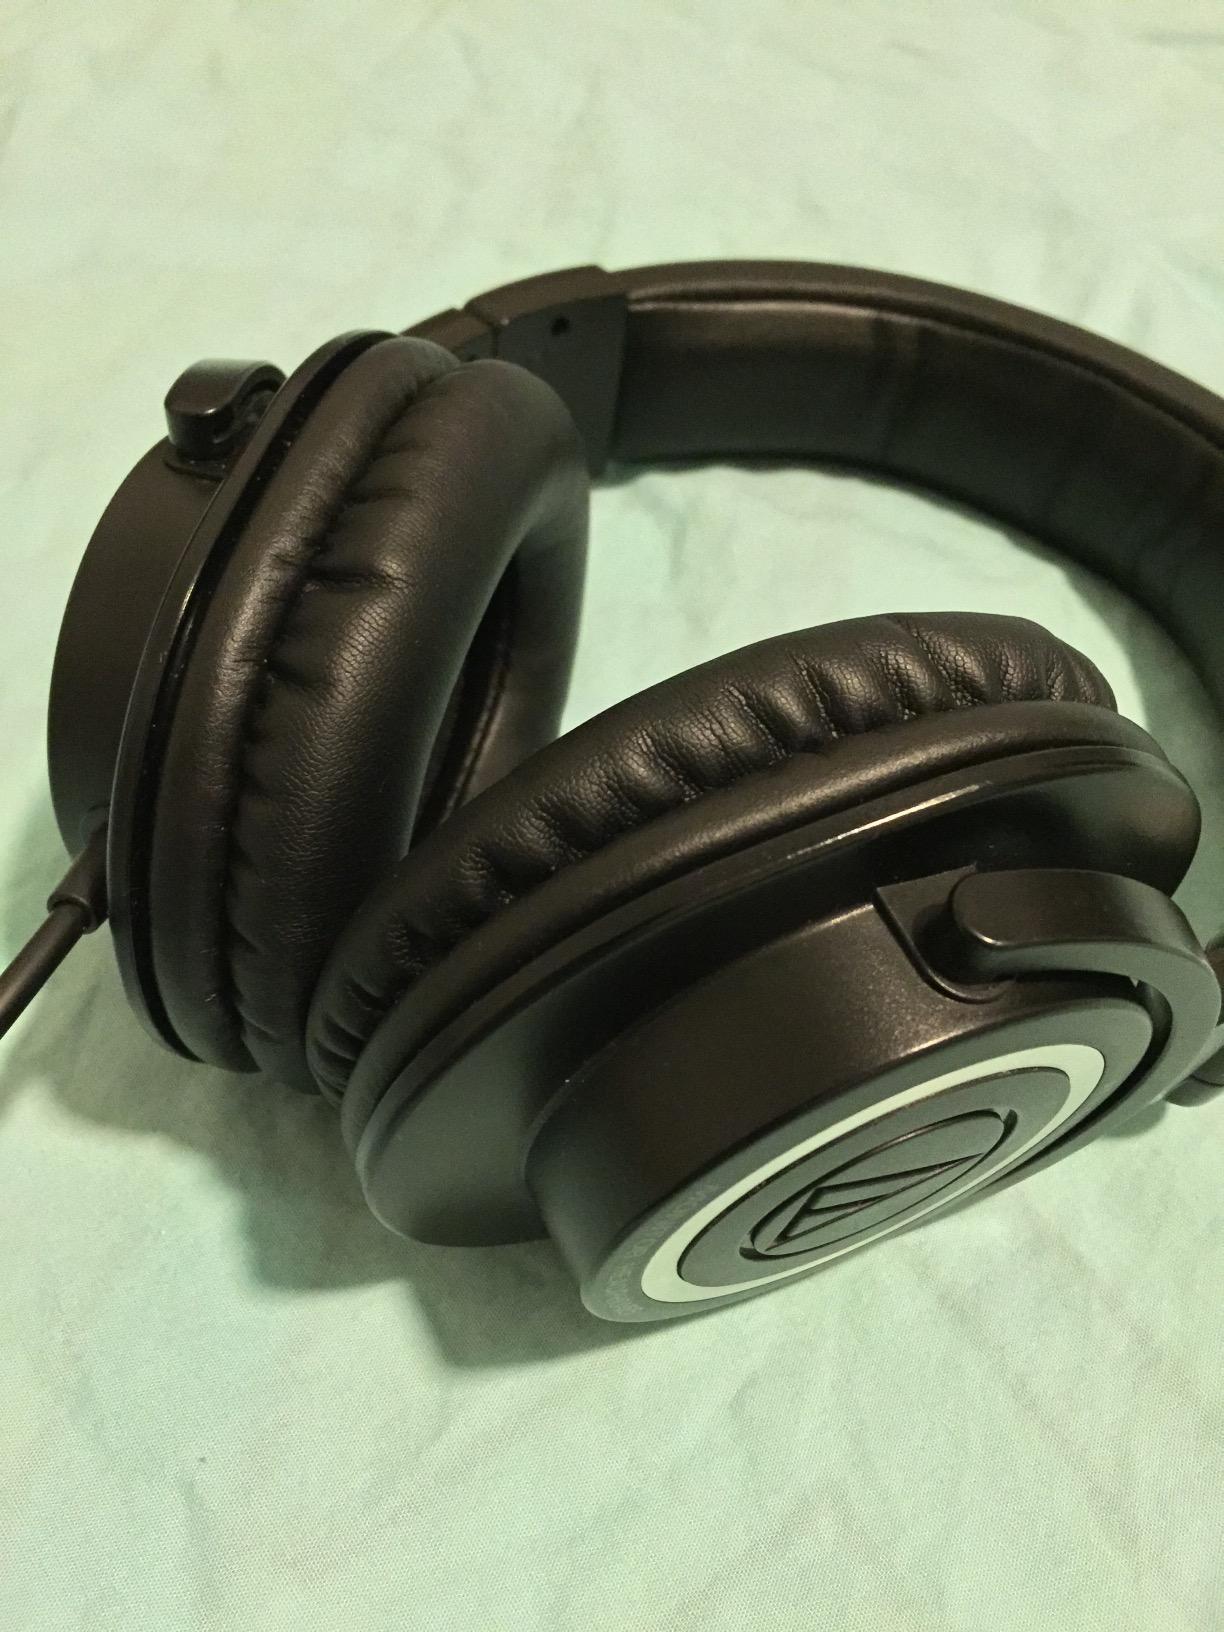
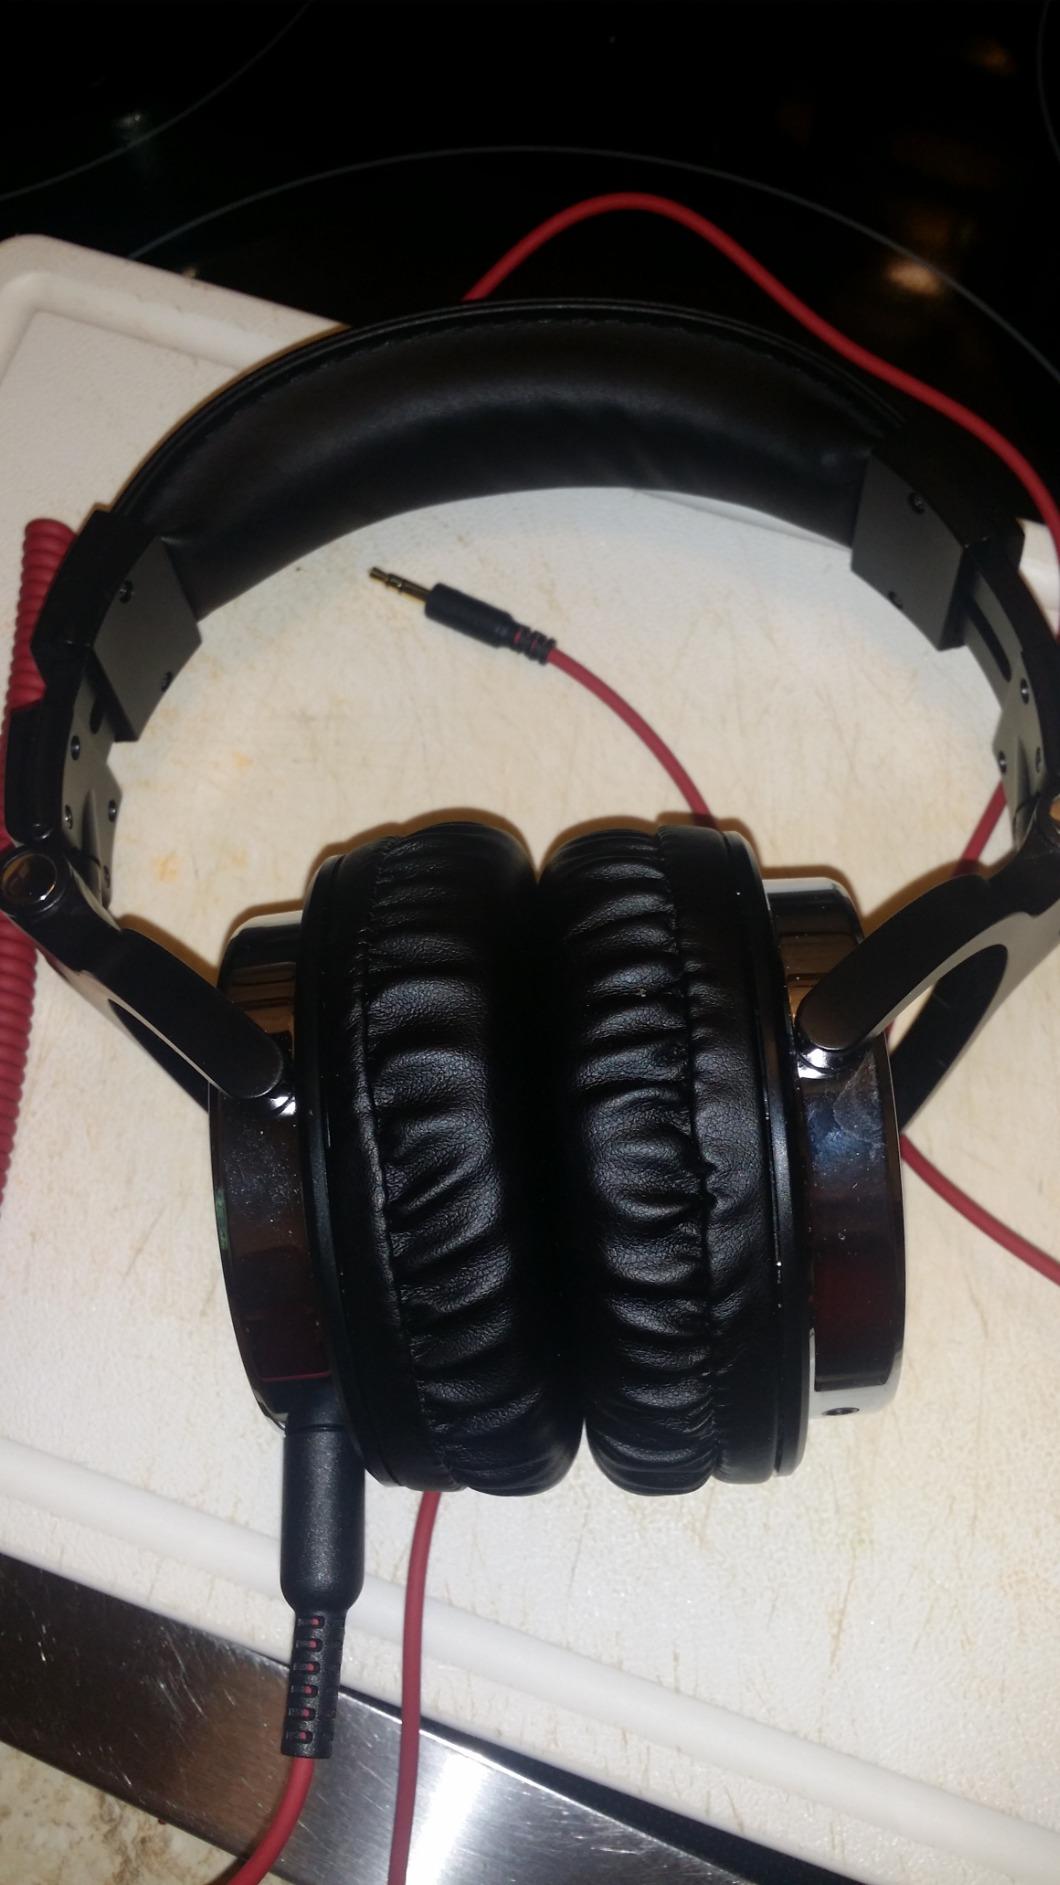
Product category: headphones
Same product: no